1st Nepalese Constituent Assembly

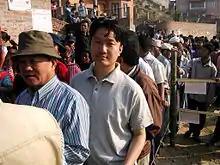
Voters line up during first Constituent Election 2008

The first Nepalese Constituent Assembly was a unicameral body of 601 members that served from May 28, 2008, to May 28, 2012. It was formed as a result of the first Constituent Assembly election held on April 10, 2008. The Constituent Assembly (CA) was tasked with writing a new constitution, and acting as the interim legislature for a term of two years.